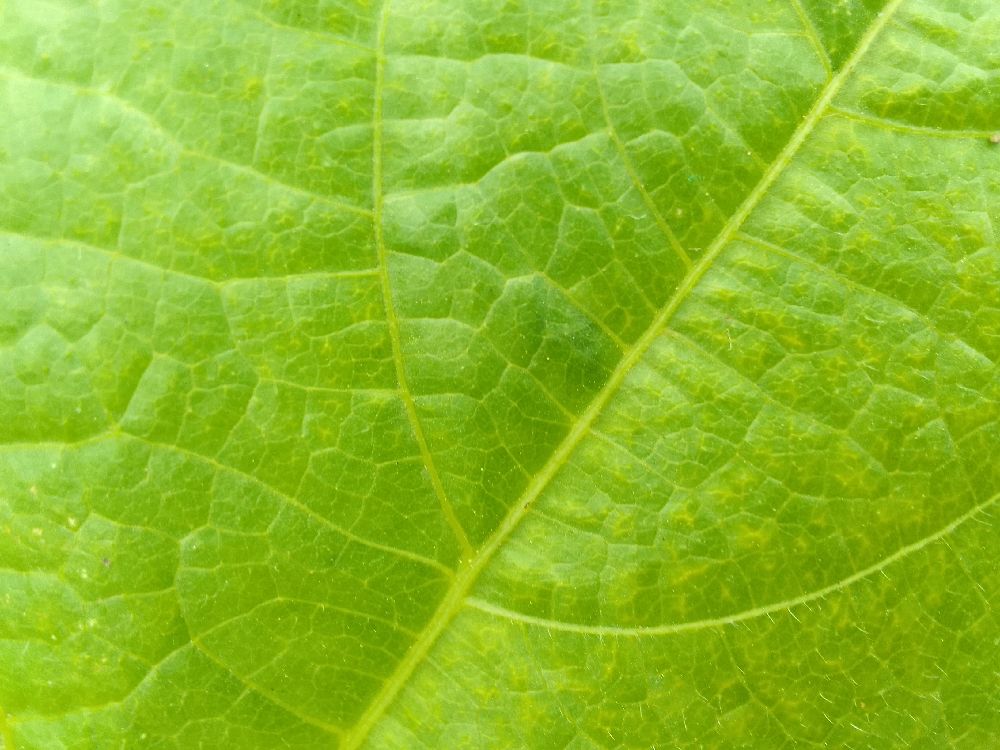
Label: healthy